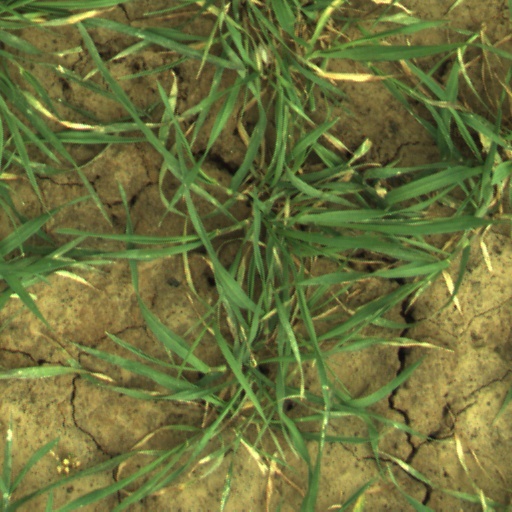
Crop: wheat